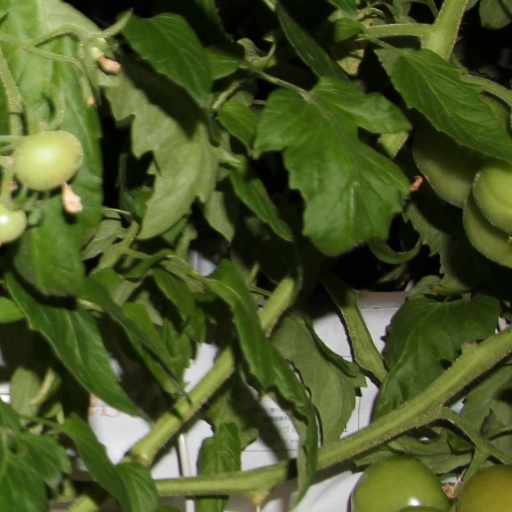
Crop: tomato